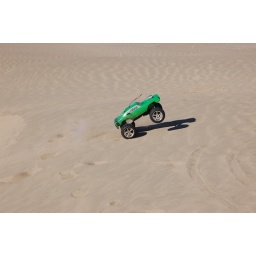
WHEELIE as you can tell this car has lots of power even in low traction sand with STOCK TIRES